Archduchess Maria Josepha of Austria (1687–1703)

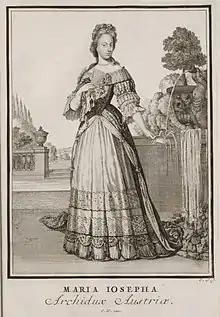
Engraving of Maria Josepha in 1703

Maria Josepha of Austria (Maria Josepha Colletta Antonia; 6 March 1687 – 14 April 1703) was the penultimate child of Leopold I, Holy Roman Emperor and his third wife, Princess Eleonore Magdalene of Pfalz-Neuburg.